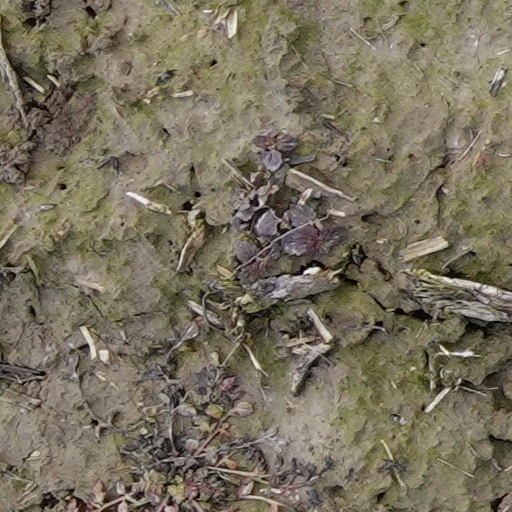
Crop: wheat